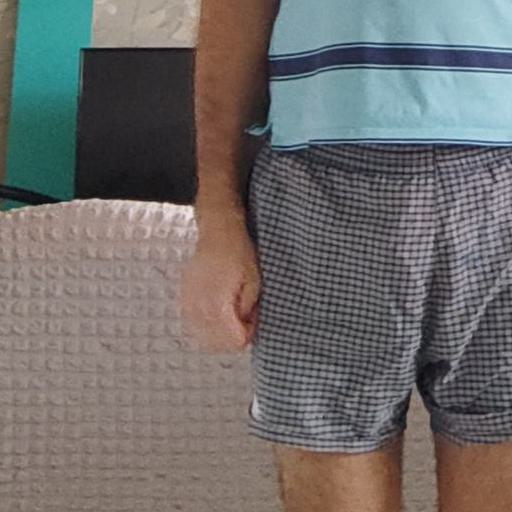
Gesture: no_gesture